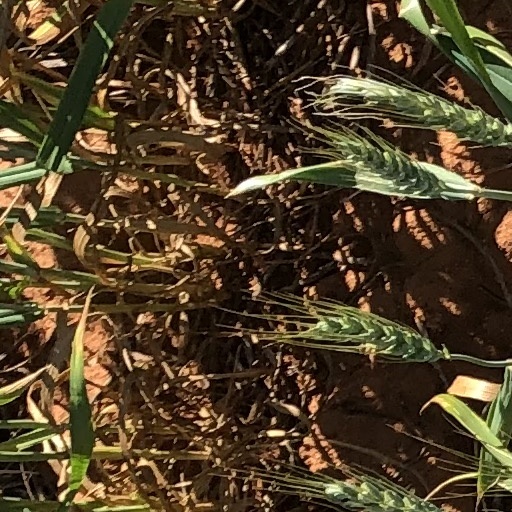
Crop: wheat